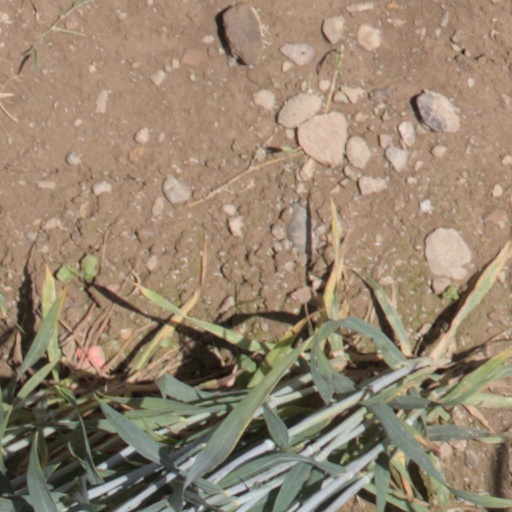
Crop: wheat